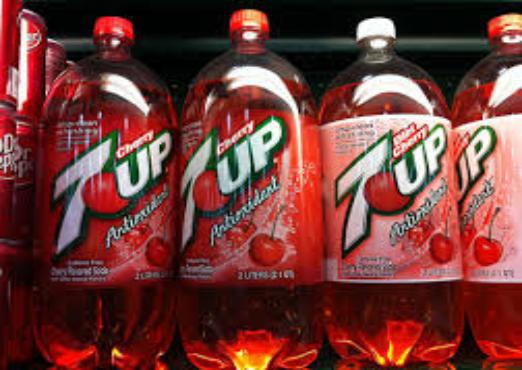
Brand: Cherry 7Up
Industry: Food